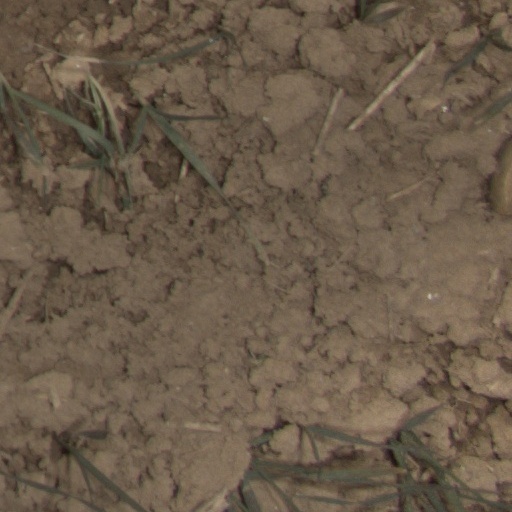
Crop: wheat